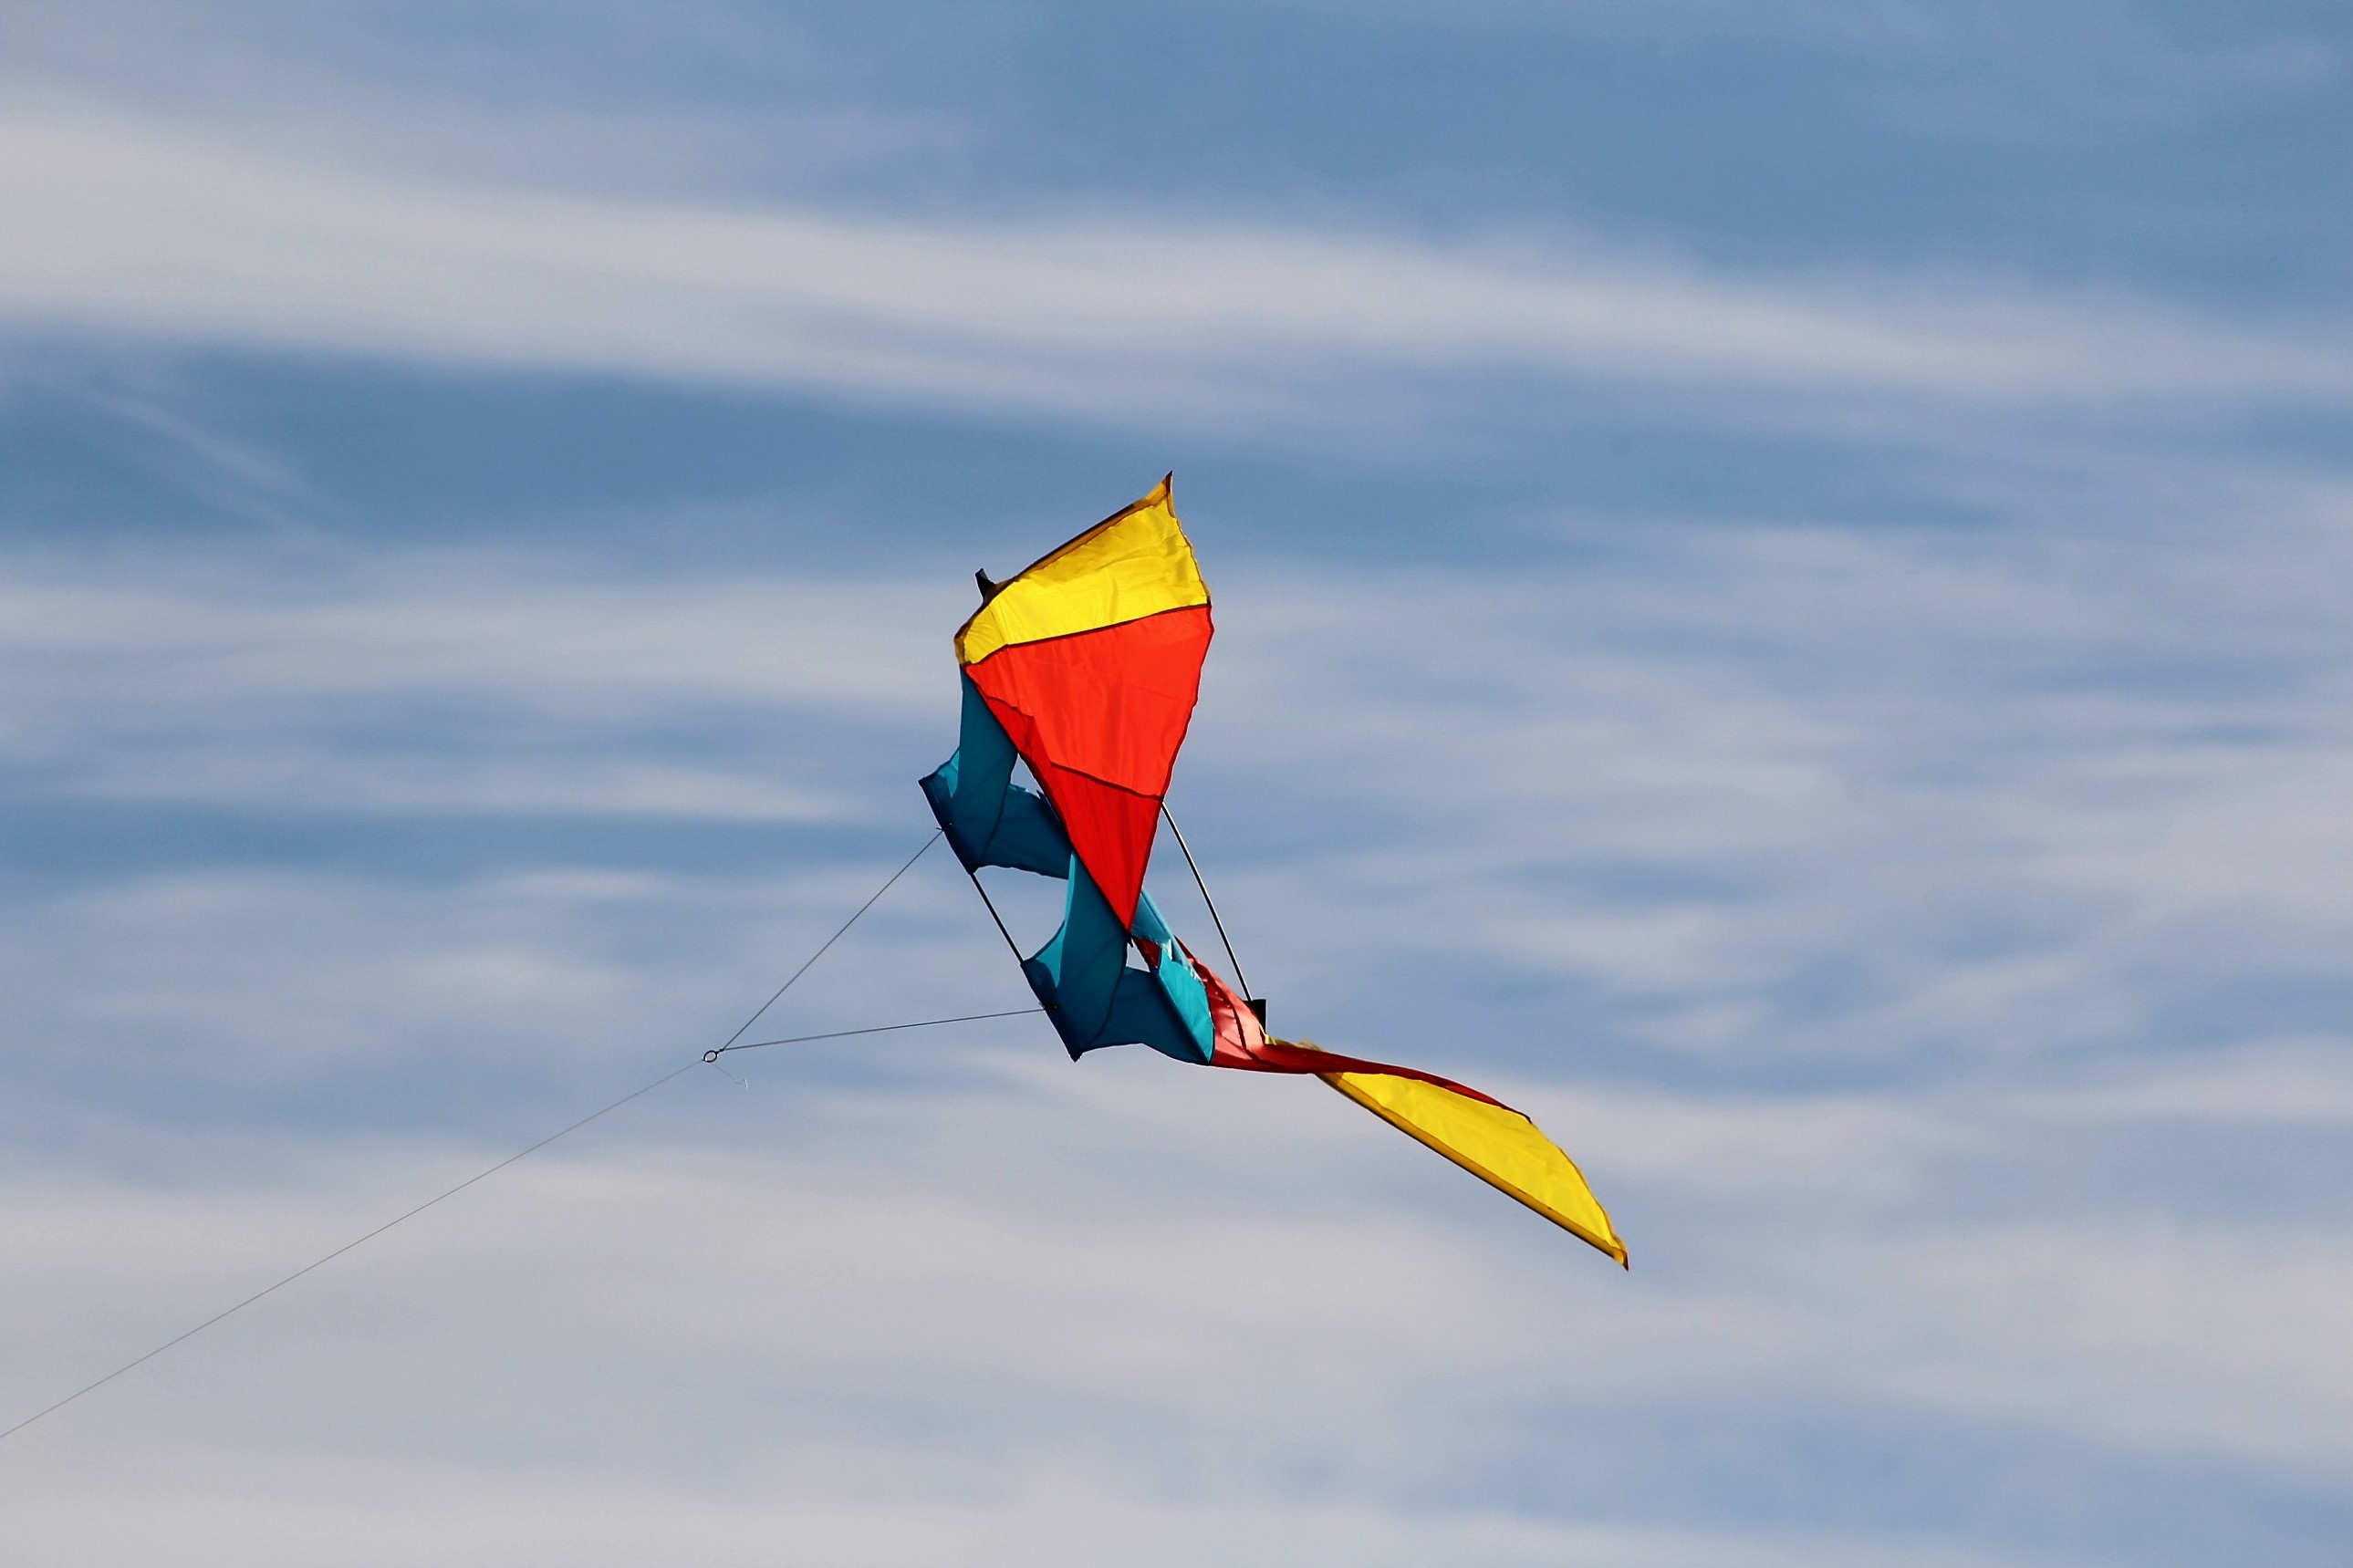
wing, sky, wind, fly, blue, freedom, extreme sport, toy, cord, clouds, sports, toys, dragons, kites rise, dragon rising, flying kites, atmosphere of earth, windsports, kite sports, individual sports, sport kite